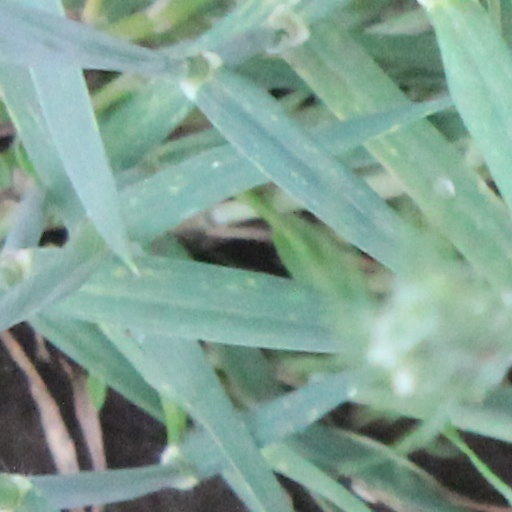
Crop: wheat